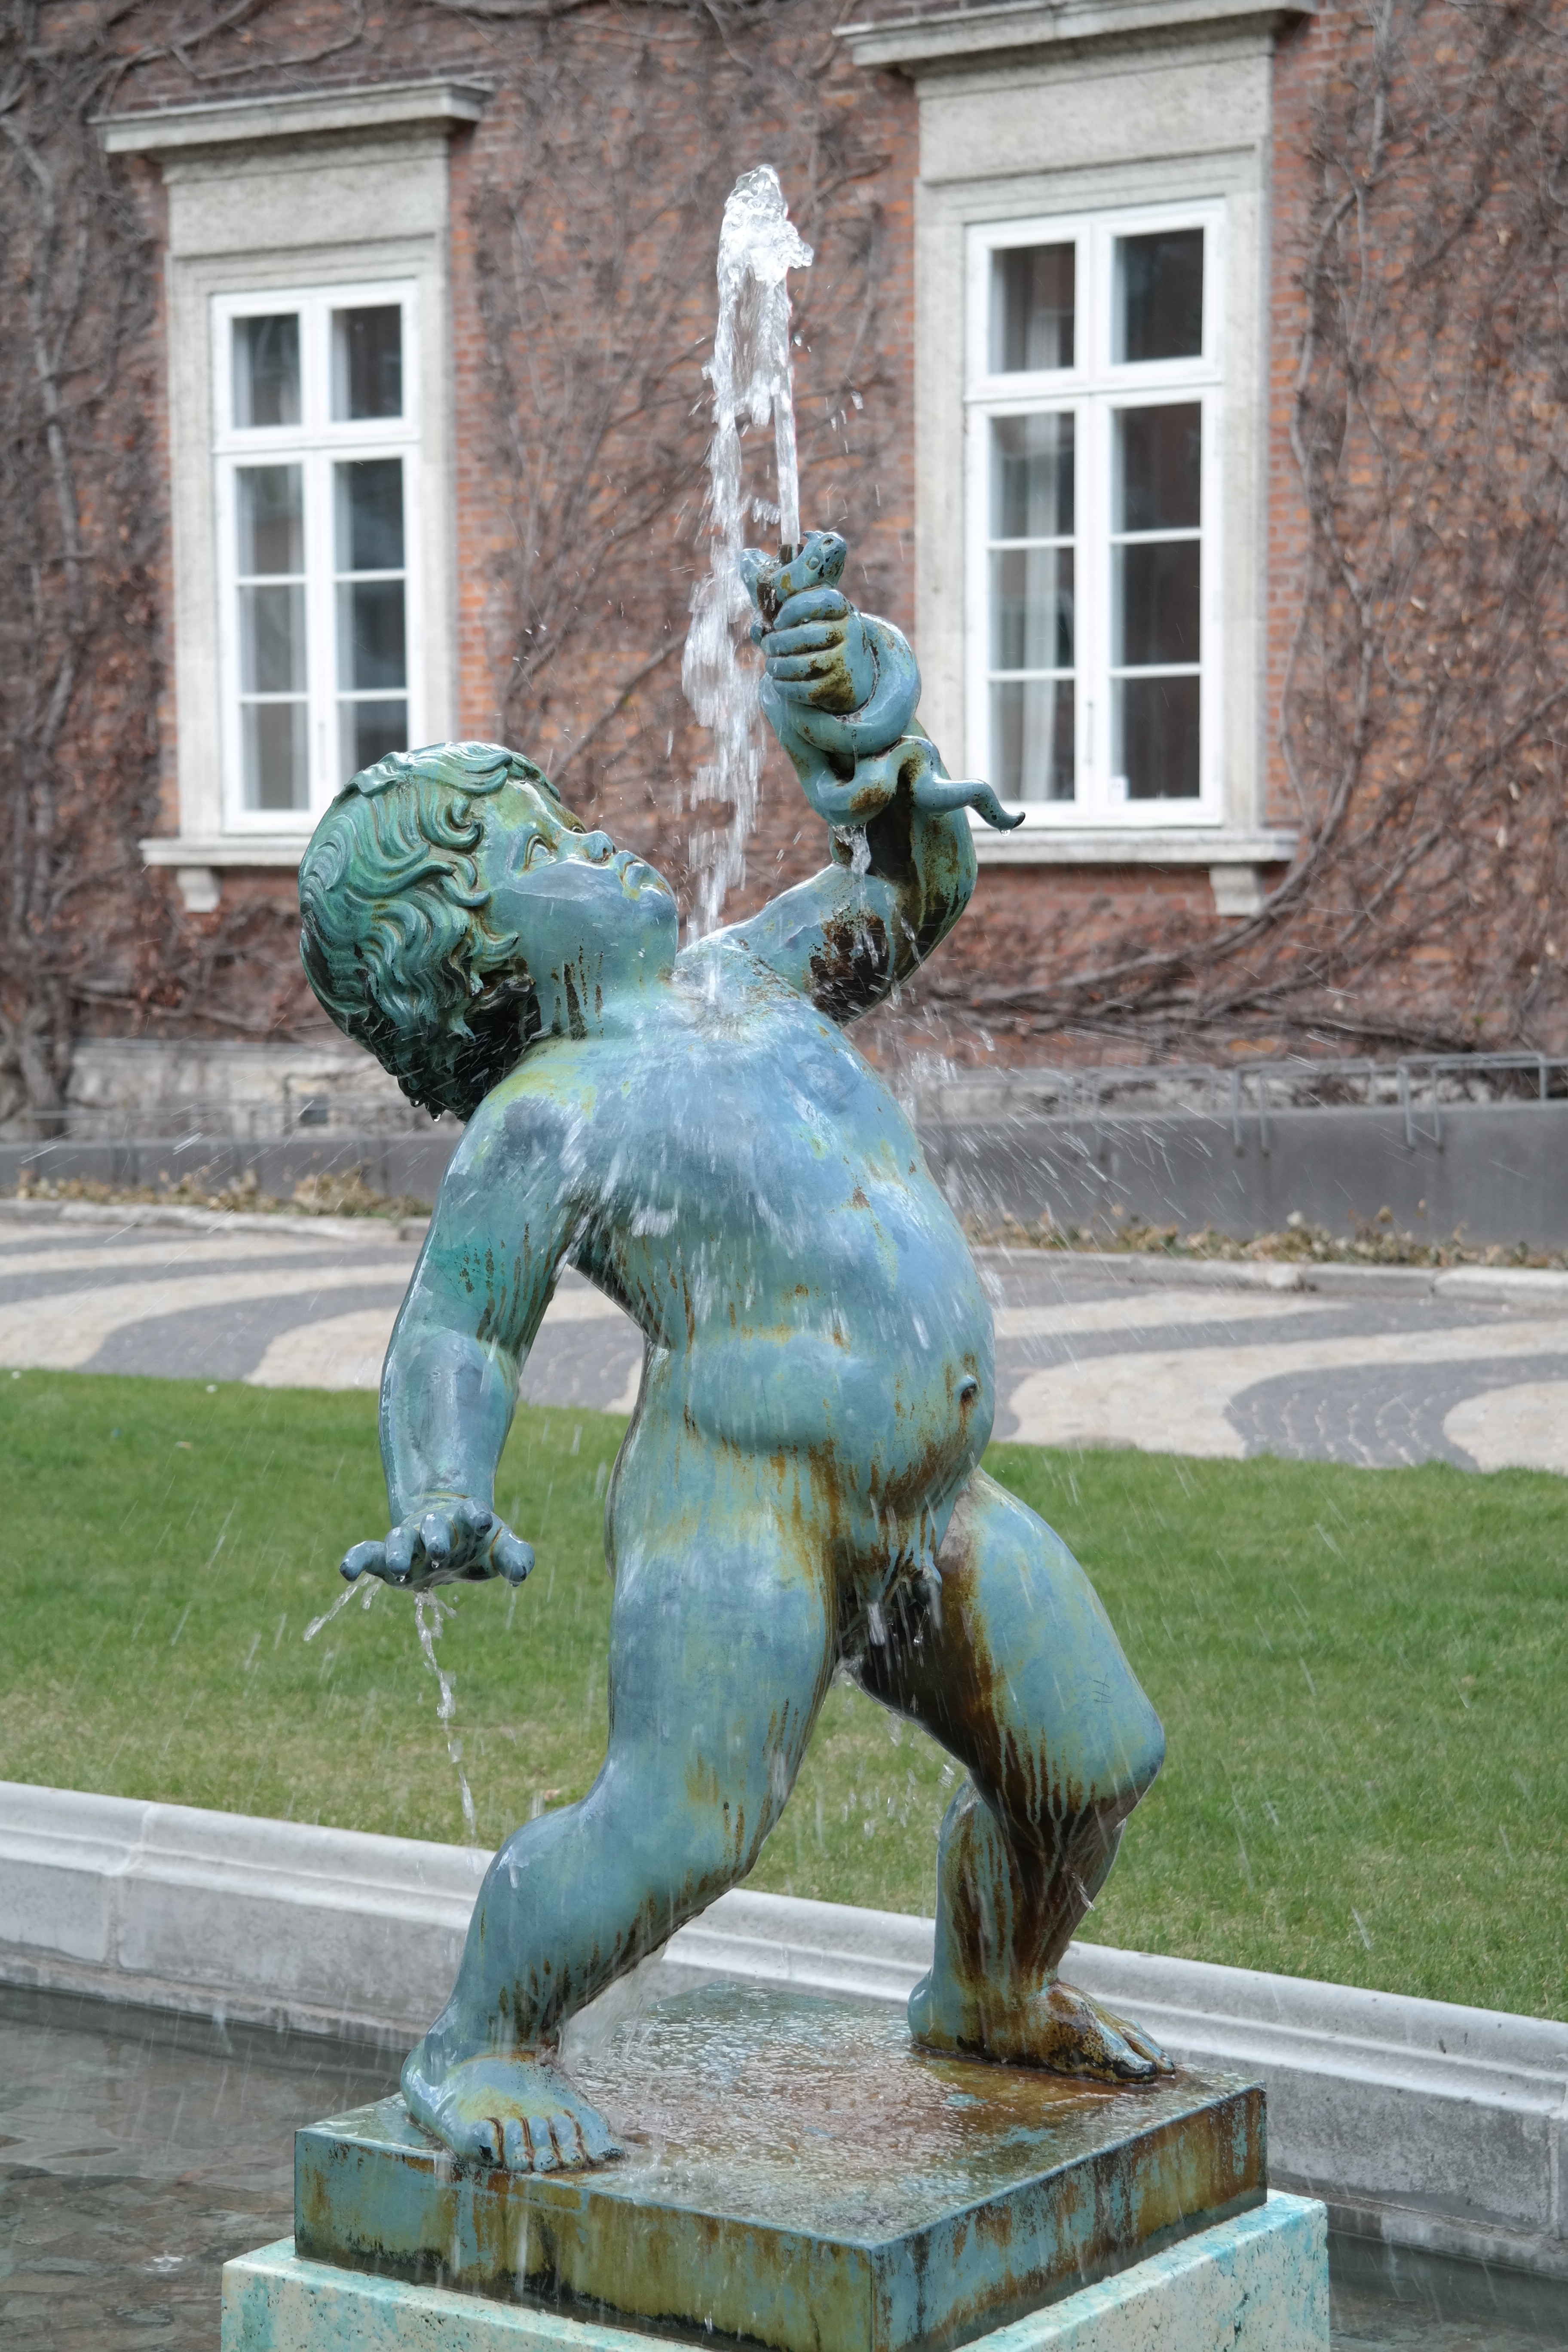
water, boy, monument, statue, green, sculpture, memorial, art, fountain, denmark, chubby, bronze, nude, water feature, frederiksberg